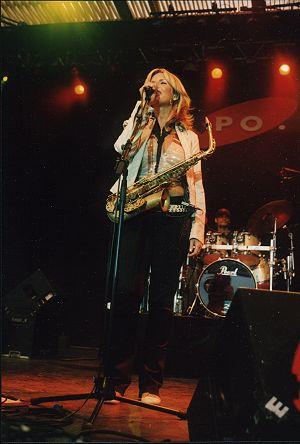
Candy Dulfer est une saxophoniste alto et chanteuse néerlandaise de jazz-funk, de smooth jazz, et de pop-jazz, fréquente collaboratrice de Prince sur disques et en tournée, devenue célèbre dans le monde en 1989, avec son succès international Lily Was Here de Dave Stewart, puis avec son premier album de jazz Saxualité de 1990.